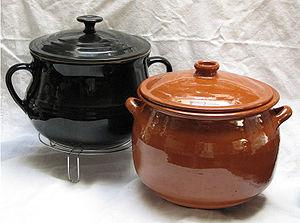
Le pégau est un type de récipient en céramique, courant dans l’Europe méditerranéenne médiévale entre le XIIIᵉ siècle et le XIVᵉ siècle. Il a grossièrement la forme d’un pichet ventru aussi large que haut et servait autrefois à tirer le vin du tonneau, ses dimensions lui permettant de passer sous le robinet du fût.
L'oille est une potée faite avec diverses viandes et des légumes variés.